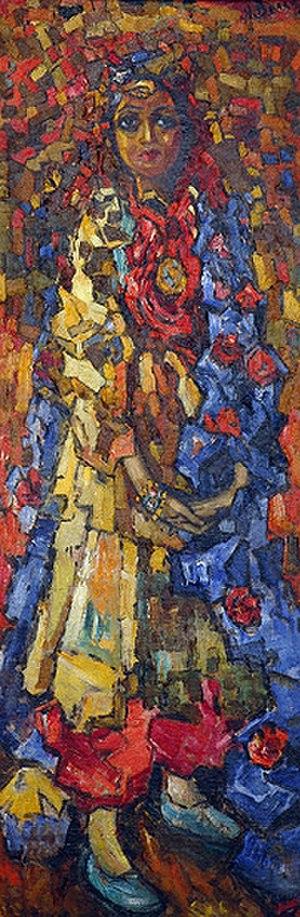
Alexandre Nikolaïevitch Volkov, né le 31 août 1886 à Ferghana et mort le 17 décembre 1957 à Tachkent, est un artiste peintre et poète russe d'avant-garde.